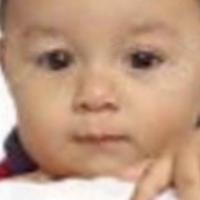
Age group: age 01-10